Hemet, California

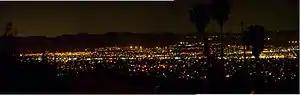
Hemet panorama at night from the entrance of Simpson Park

Hemet is in the San Jacinto Valley of western Riverside County, south of San Jacinto. The valley, surrounded by the Santa Rosa Hills and San Jacinto Mountains, is mostly dry land, except for Diamond Valley Lake to the south. According to the United States Census Bureau, the city has a total area of , all land.